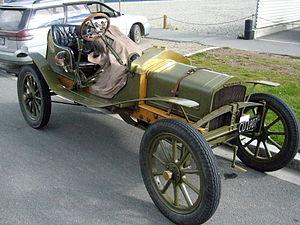
Sizaire-Naudin est un constructeur automobile français.